Prem Tinsulanonda

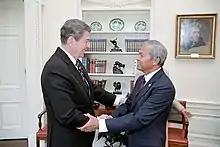
US President Ronald Reagan during a working visit of Prime Minister Prem Tinsulanonda in the Oval Office in 1984

Prem was the target of at least four assassination attempts in 1982. The investigation implicated military officers who were among the 1981 coup's leaders and former communists who opposed Prem's amnesty policy. This became one of the pretexts claimed by the coup leaders of 1991.